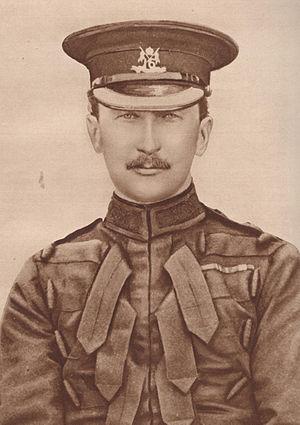
Hubert Gough est un militaire britannique issu d'une famille aristocrate, né le 12 août 1870 à Gurteen et décédé à Londres le 18 mars 1963. Il prend une part décisive dans la seconde Guerre des Boers, en entrant le premier dans Ladysmith libérée et commande les Britanniques à la bataille de Bloedrivier Poort. Il participe également à la Première Guerre mondiale en dirigeant une brigade, la 7ᵉ division puis le 1ᵉʳ corps d'armée jusqu'à commander la 5ᵉ armée britannique de 1916 à 1918.
La 5ᵉ armée britannique est une unité de l'armée britannique lors de la Première Guerre mondiale. Elle a fait partie du corps expéditionnaire britannique sur le front de l'Ouest. Créée en octobre 1916, elle a participé aux principales batailles britanniques. Sévèrement battue lors de la première offensive allemande du printemps 1918, elle a été reformée au cours de l'été, sous le commandement de William Birdwood. Elle n'a plus eu d'actions déterminante jusqu'à sa dissolution à la fin du conflit.
L’incident de Curragh du 20 mars 1914, aussi appelé la mutinerie de Curragh, eut lieu à Curragh, dans le comté de Kildare, en Irlande. Le camp de Curragh était alors la base principale de l'armée britannique en Irlande, qui était alors une partie du Royaume-Uni de Grande-Bretagne et d'Irlande. Elle était alors sur le point de recevoir une part de dévolution du pouvoir sur l'ensemble de son territoire, y compris l'Ulster.